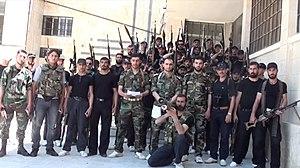
Rebelles syriens à Rastane, le 26 avril 2012.
La guerre civile syrienne — ou révolution syrienne — est un conflit armé en cours depuis 2011 en Syrie. Elle débute dans le contexte du Printemps arabe par des manifestations majoritairement pacifiques en faveur de la démocratie contre le régime baasiste dirigé par le président Bachar el-Assad. Réprimé brutalement par le régime, le mouvement de contestation se transforme peu à peu en une rébellion armée.
La seconde bataille de Rastane oppose l'armée syrienne aux insurgés de l'armée syrienne libre durant la guerre civile syrienne. La bataille commence le 29 janvier 2012 et se termine par la prise de la ville par les insurgés le 5 février 2012. Rastane est située dans le gouvernorat de Homs et était habitée avant la guerre par 60 000 personnes.